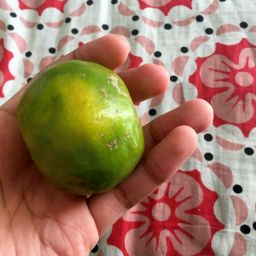
Fruit: Orange
Quality: Good